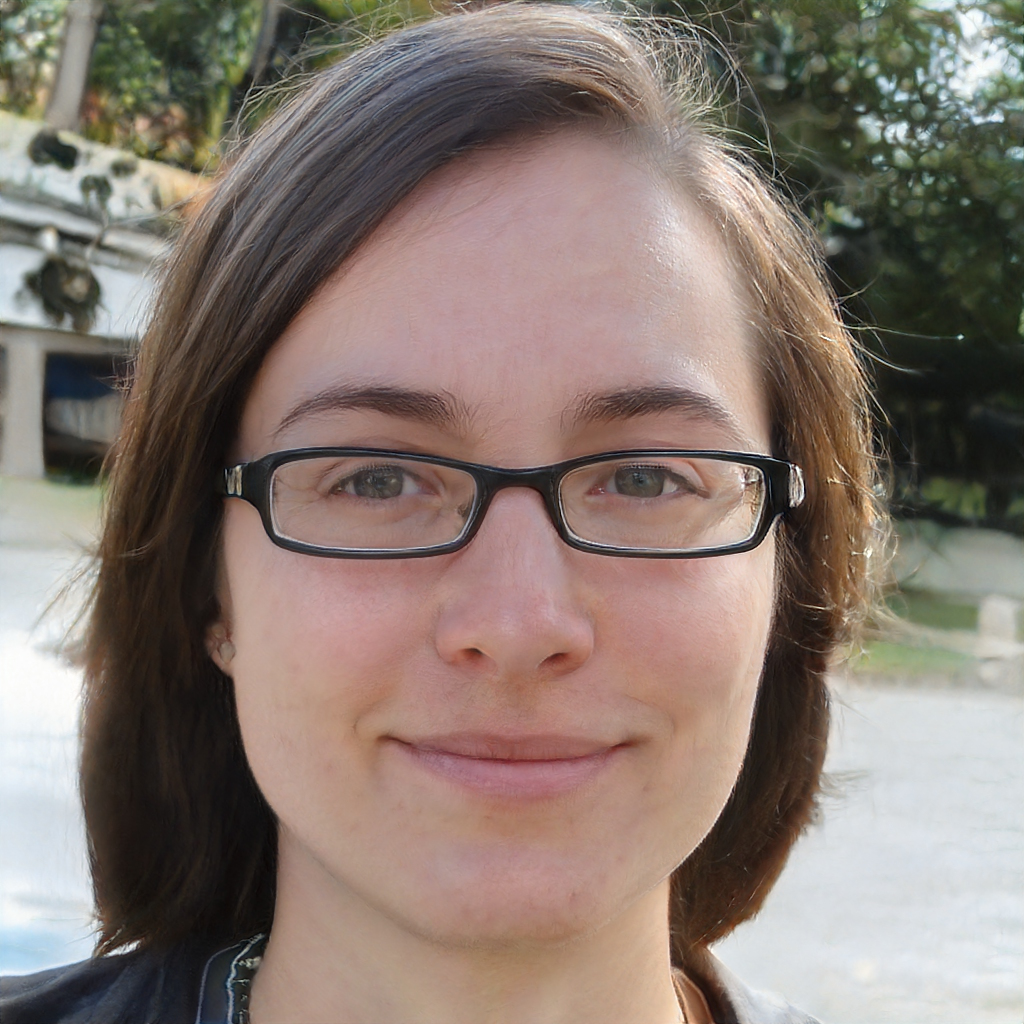
Portrait style: Real Portrait